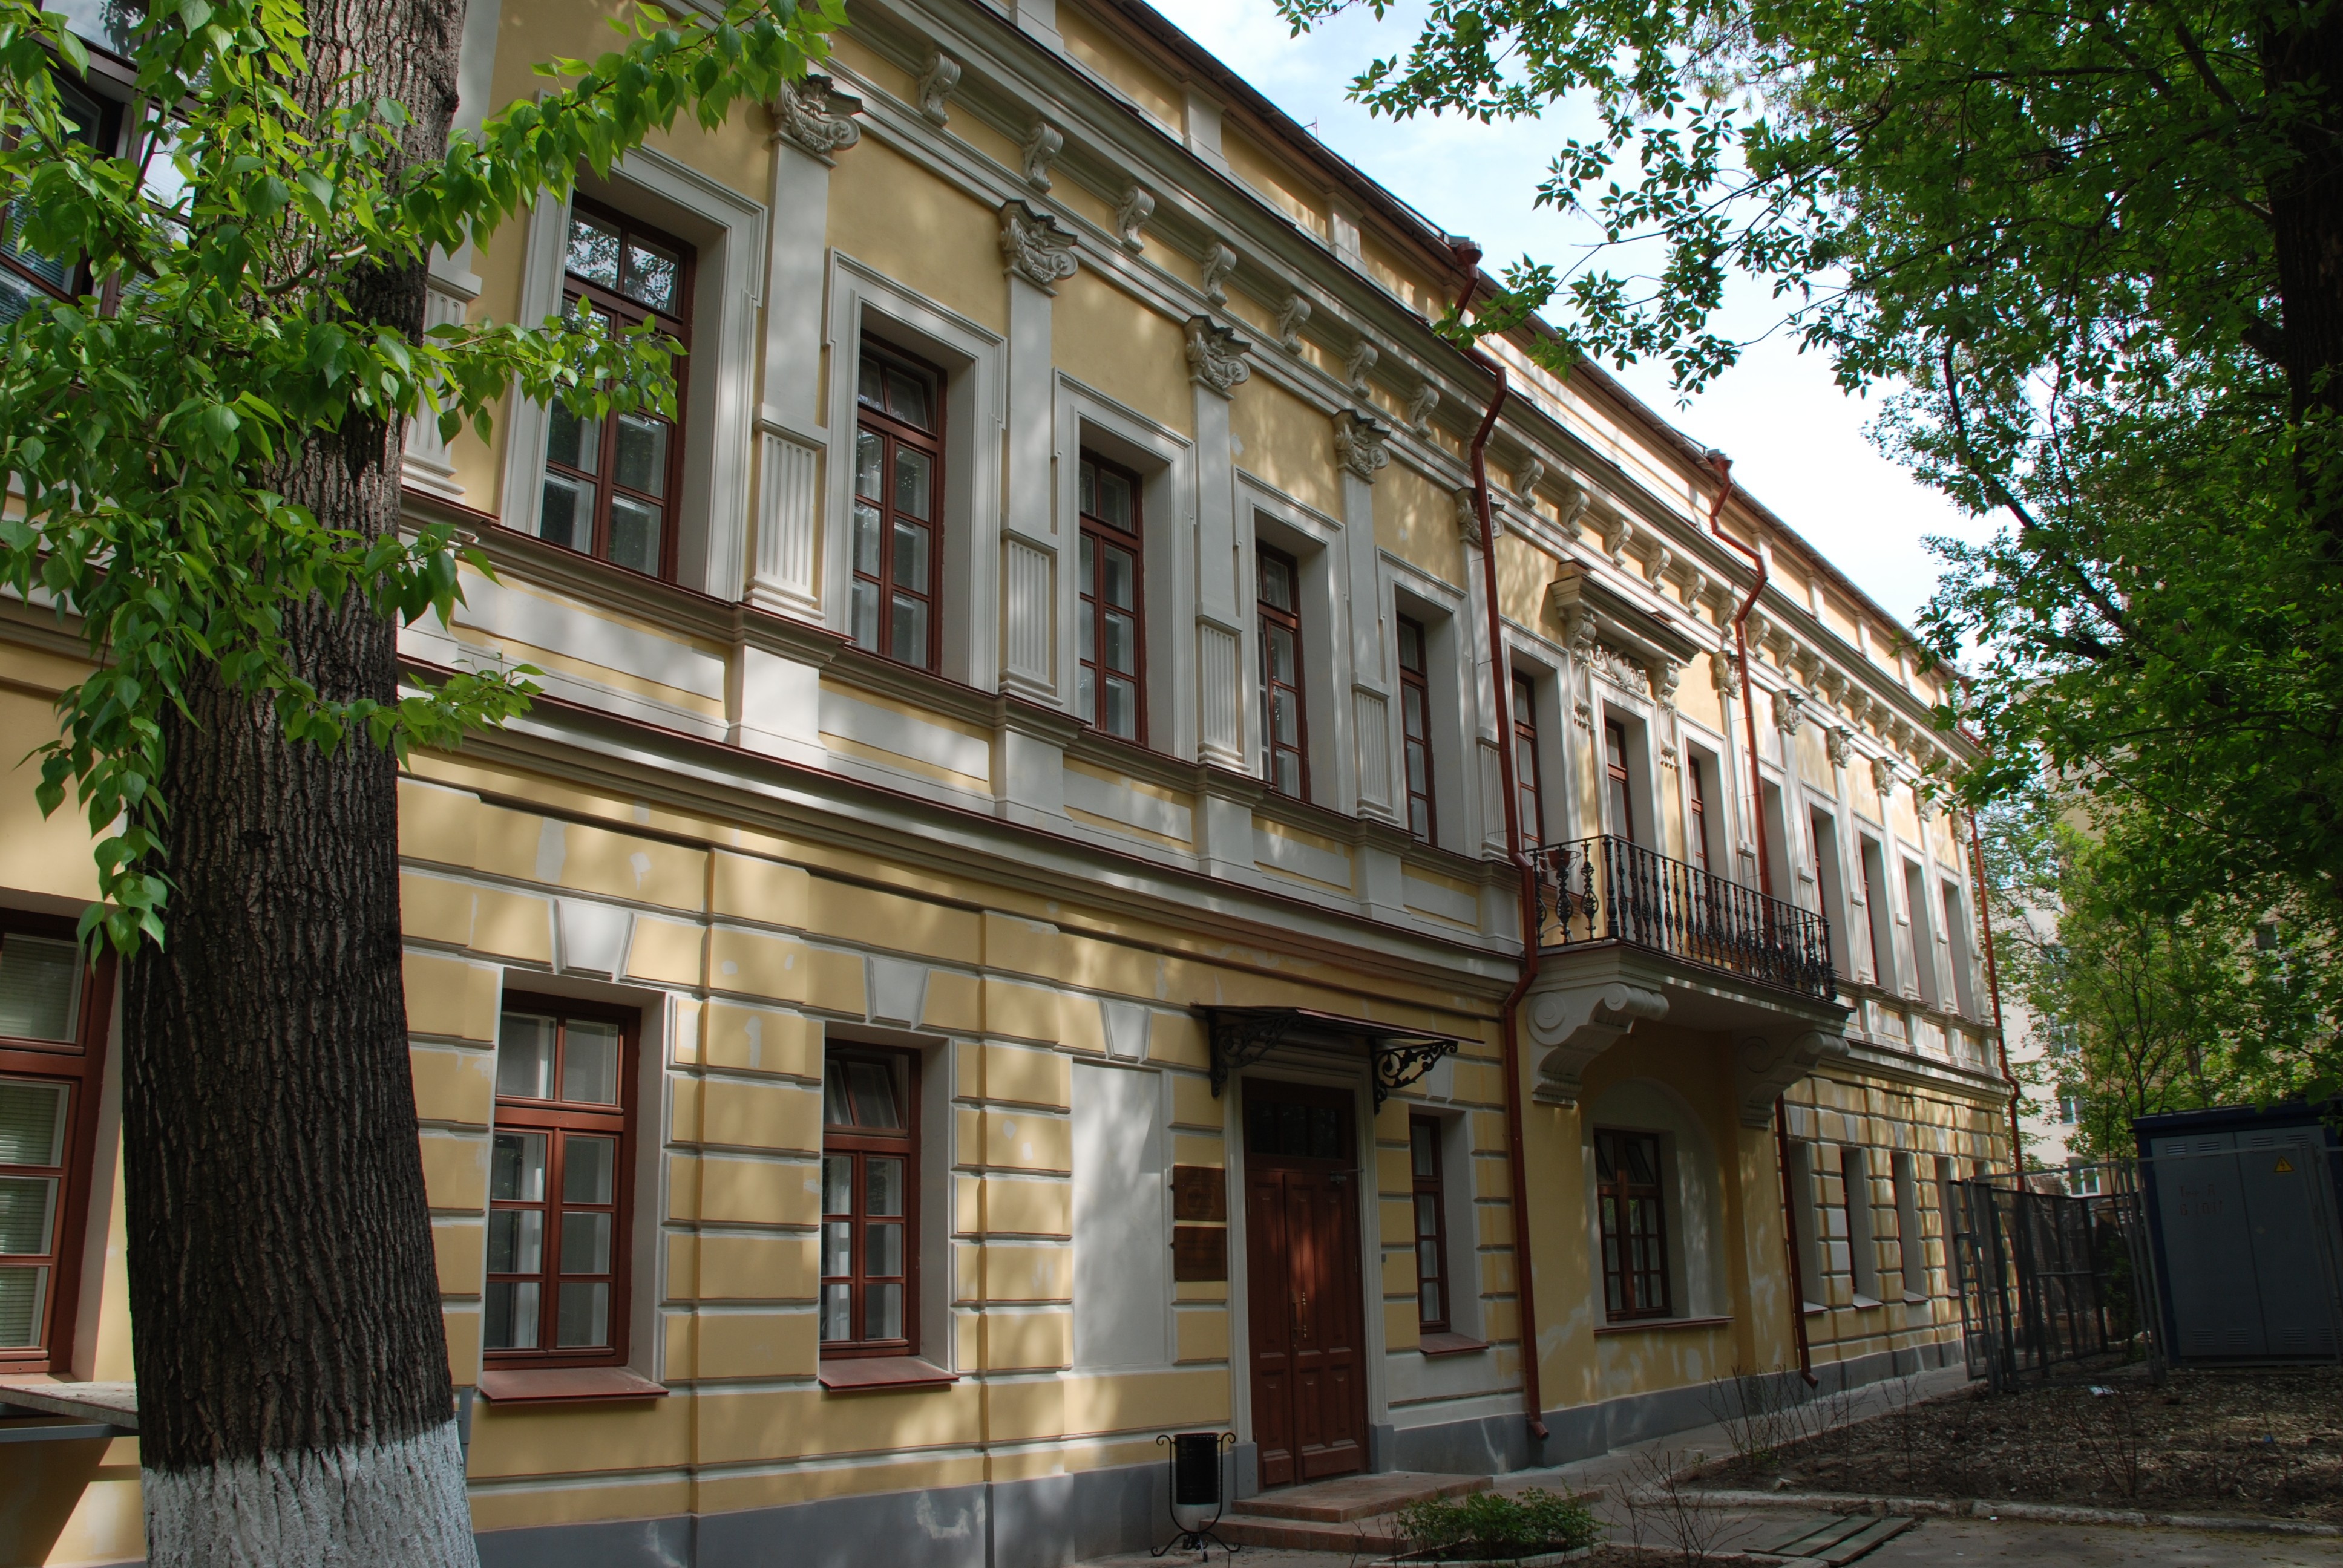
architecture, mansion, house, town, building, city, home, cityscape, facade, property, nikon, apartment, courtyard, moscow, estate, russia, d80, cityscapes, moskau, nikond80, moscou, condominium, neighbourhood, real estate, residential area